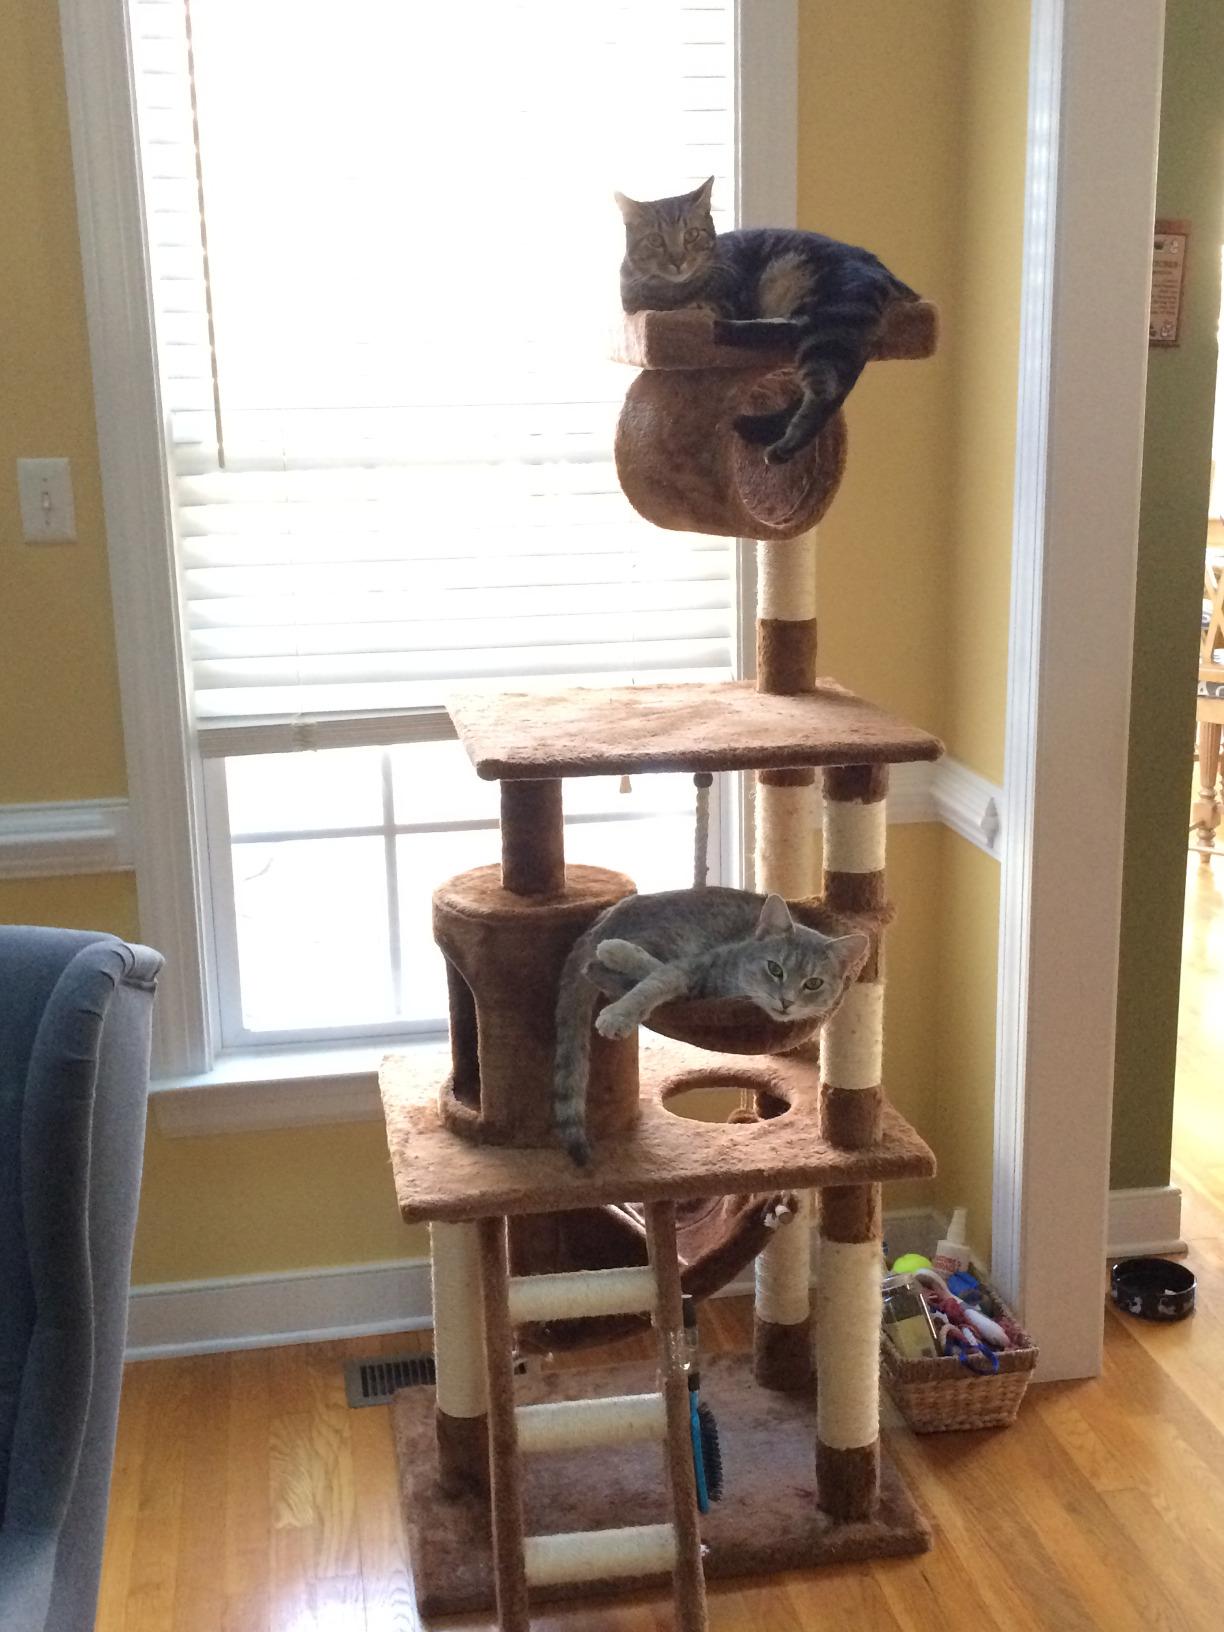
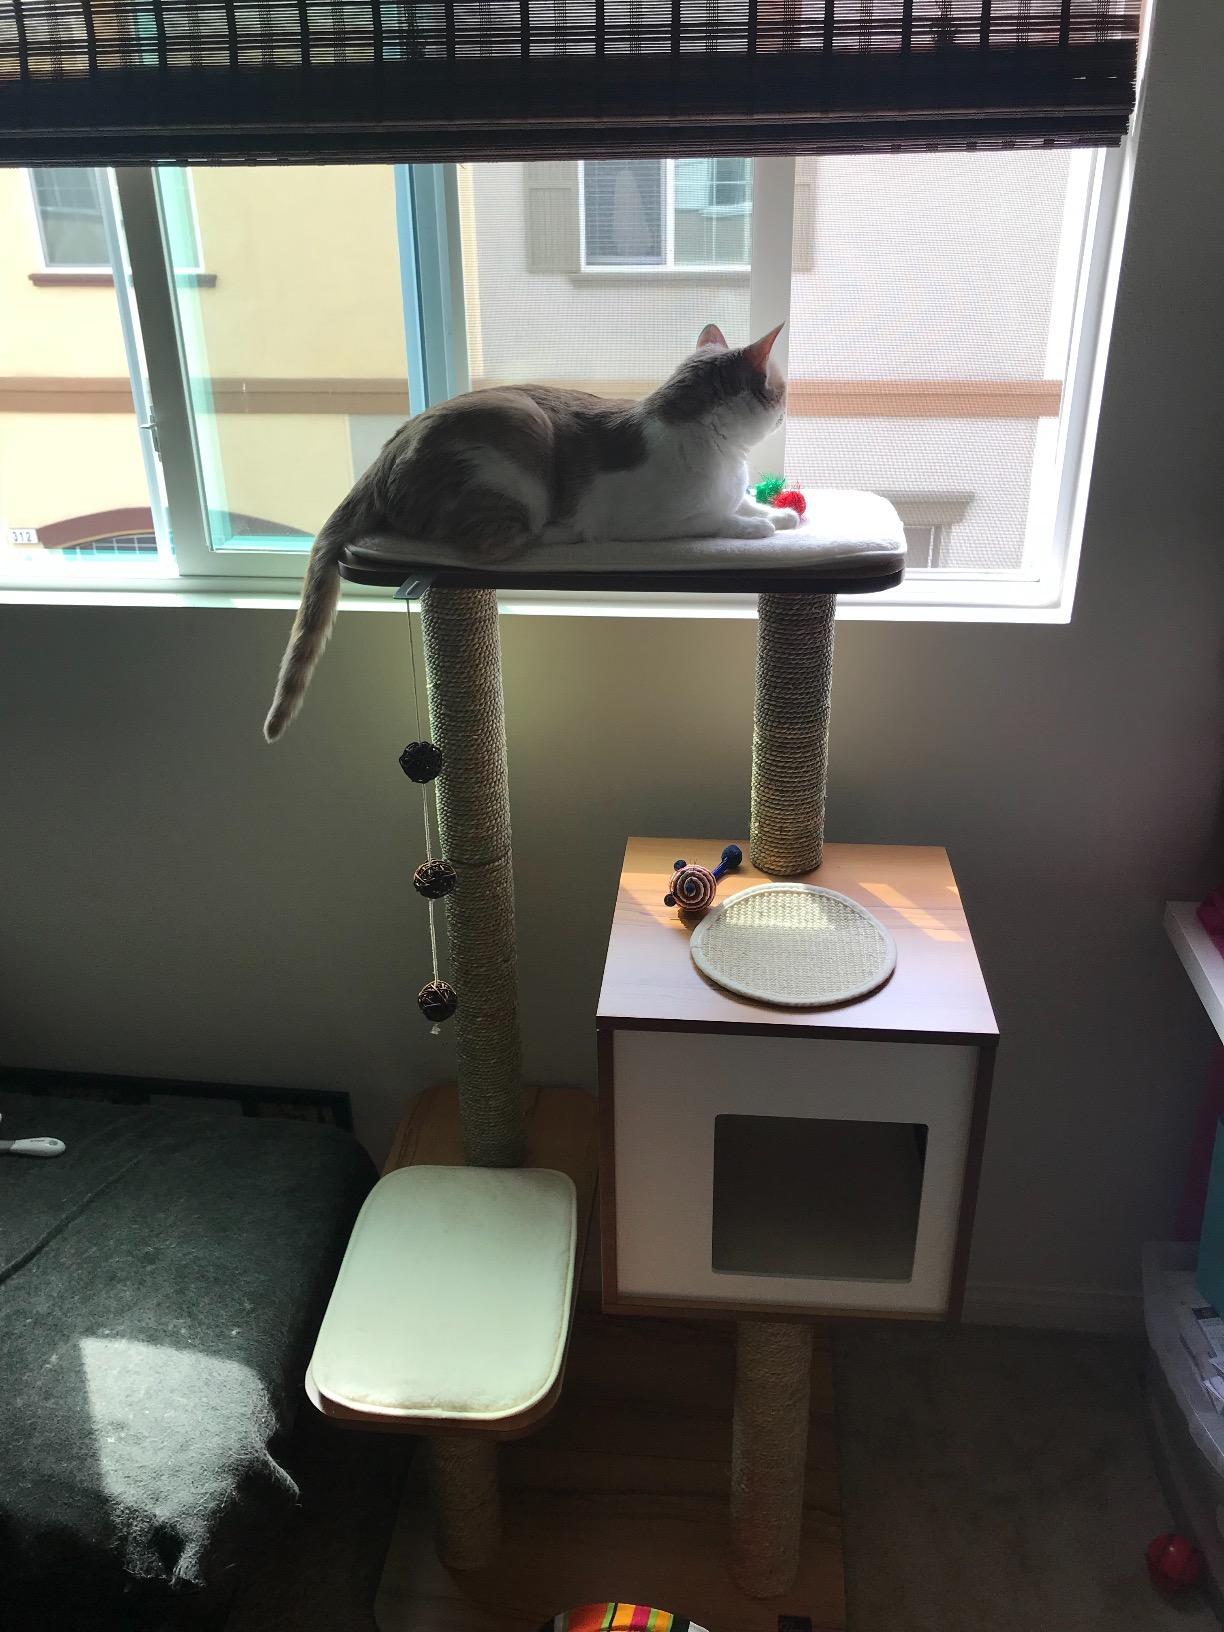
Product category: items_cat tree
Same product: no